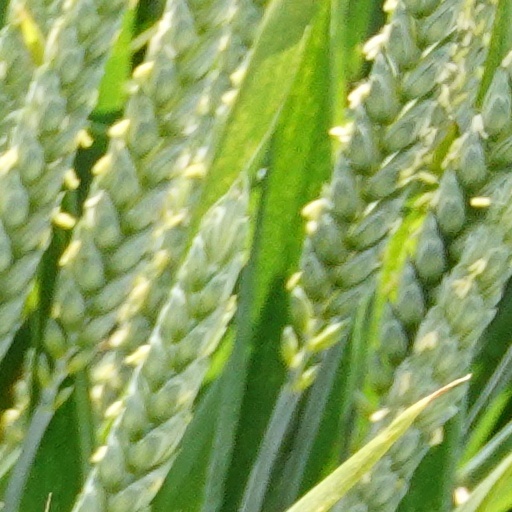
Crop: wheat